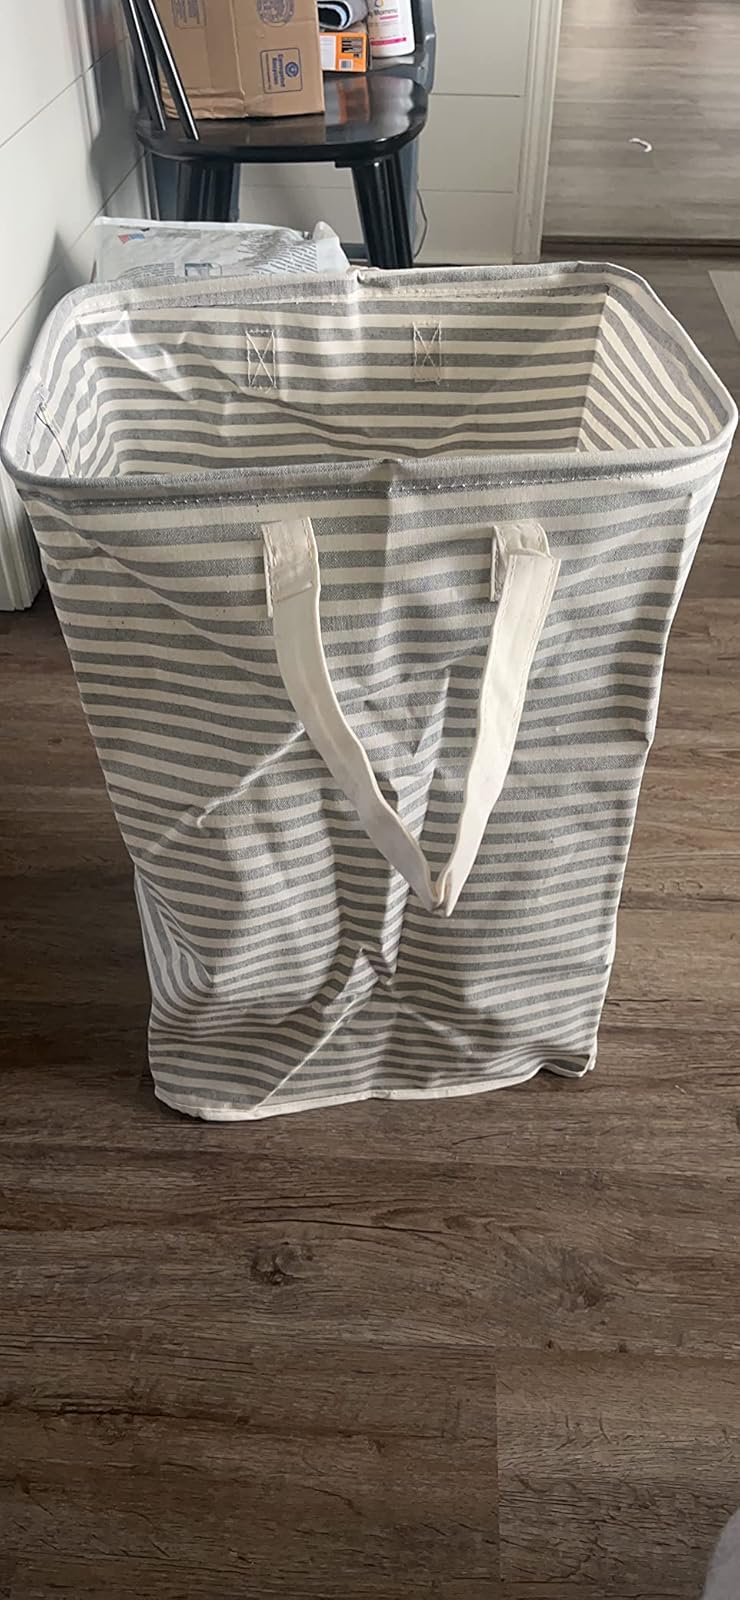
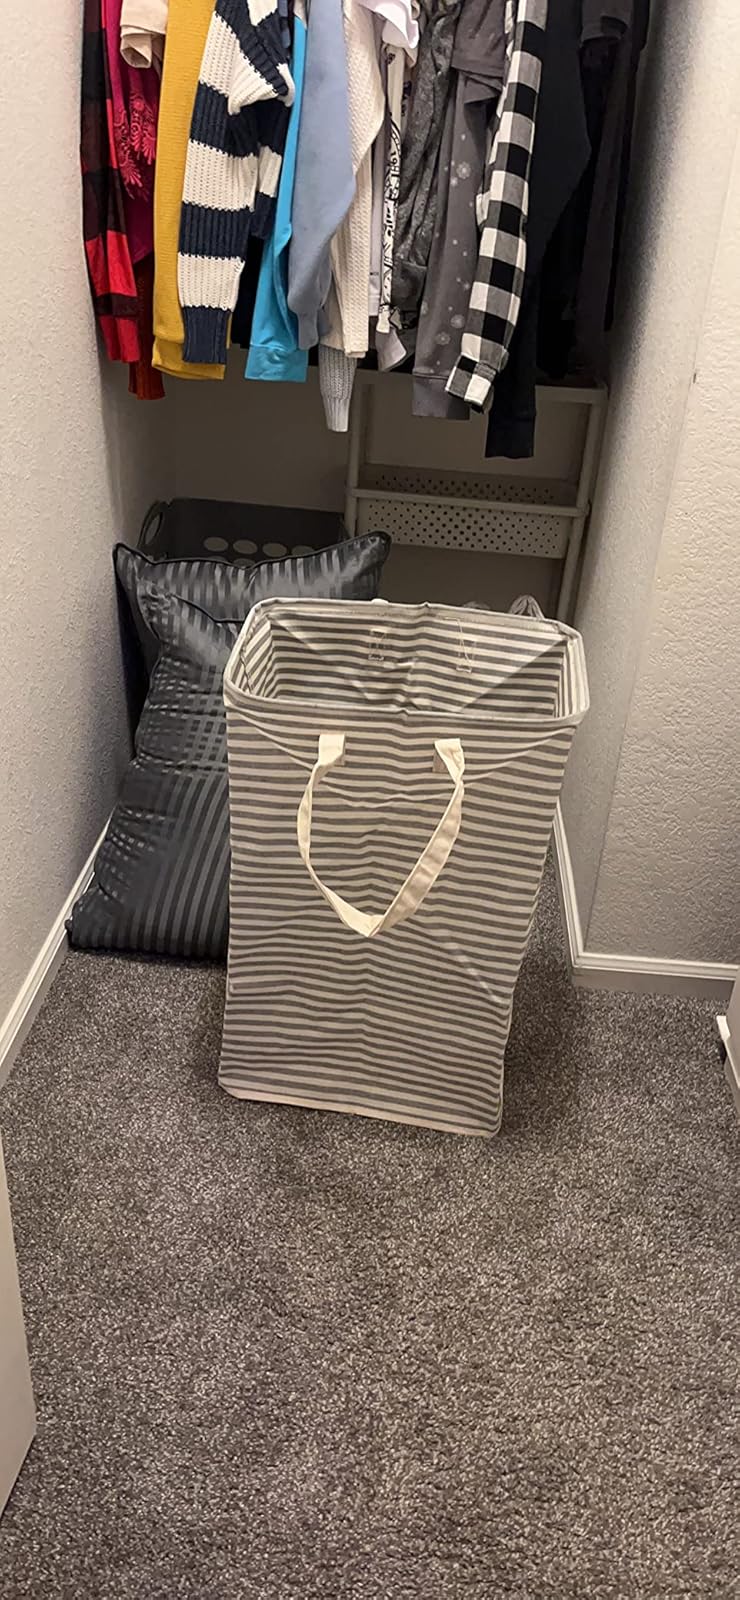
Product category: items_hamper
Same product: yes